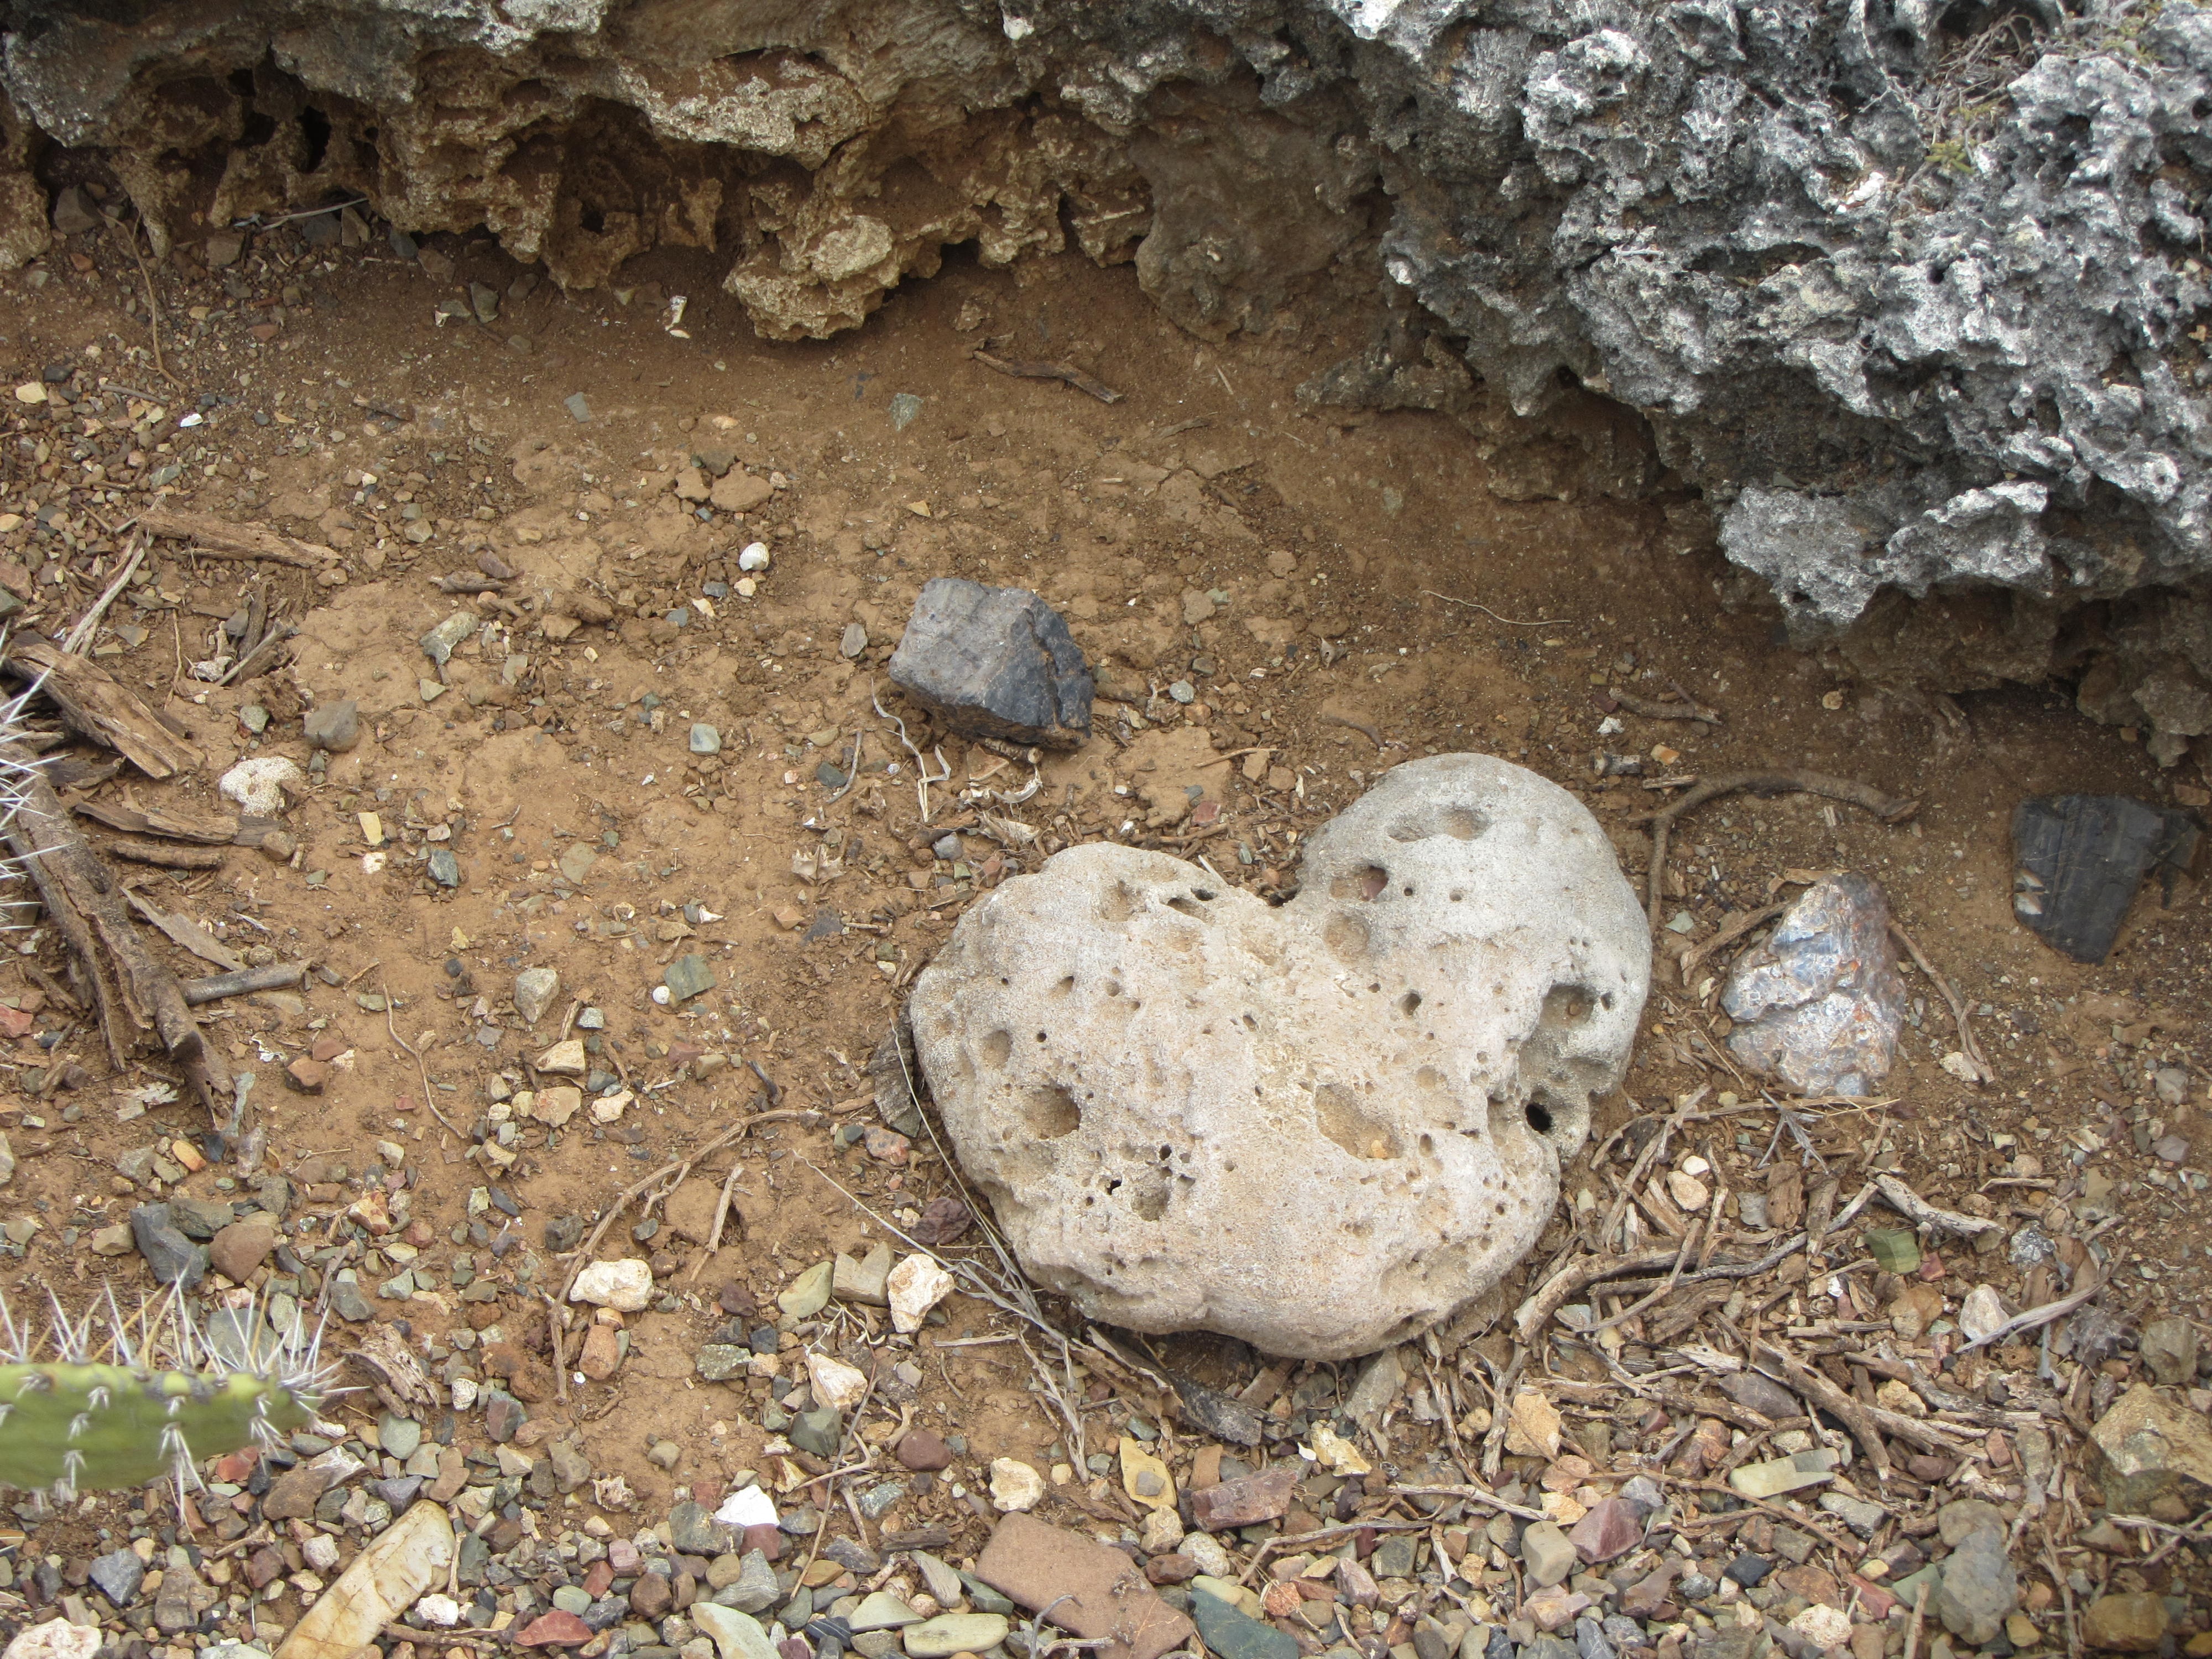
nature, rock, ground, stone, wildlife, soil, heart shaped, heart shape, geology, the heart of